Yahia Benmabrouk

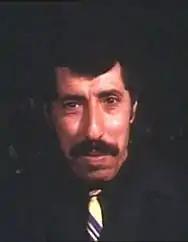
Yahia Benmabrouk in the film: "The Inspector Tahar: Scores The Goal" (French: L'inspecteur Marque le But).

His start in comedy dates from the 1940s. Quite by chance, he takes the stage to replace ayoung actor who was ill. Their theatrical troupe was composed by young talented comedians who became very quickly famous on the Algerian scene: Hadj Omar, Sid-Ali Kouiret, Allel El-Mouhib, Rouiched (M. Ayad), Hadj Chérif, Abdelkader Bougaci, M'Guellati and many others. All these actors will form later El Masrah El Djazairi theatrical troupe, directed by Mustapha Kateb. It was under the latter's supervision that Yahia Benmabrouk really learned the theatrical art.